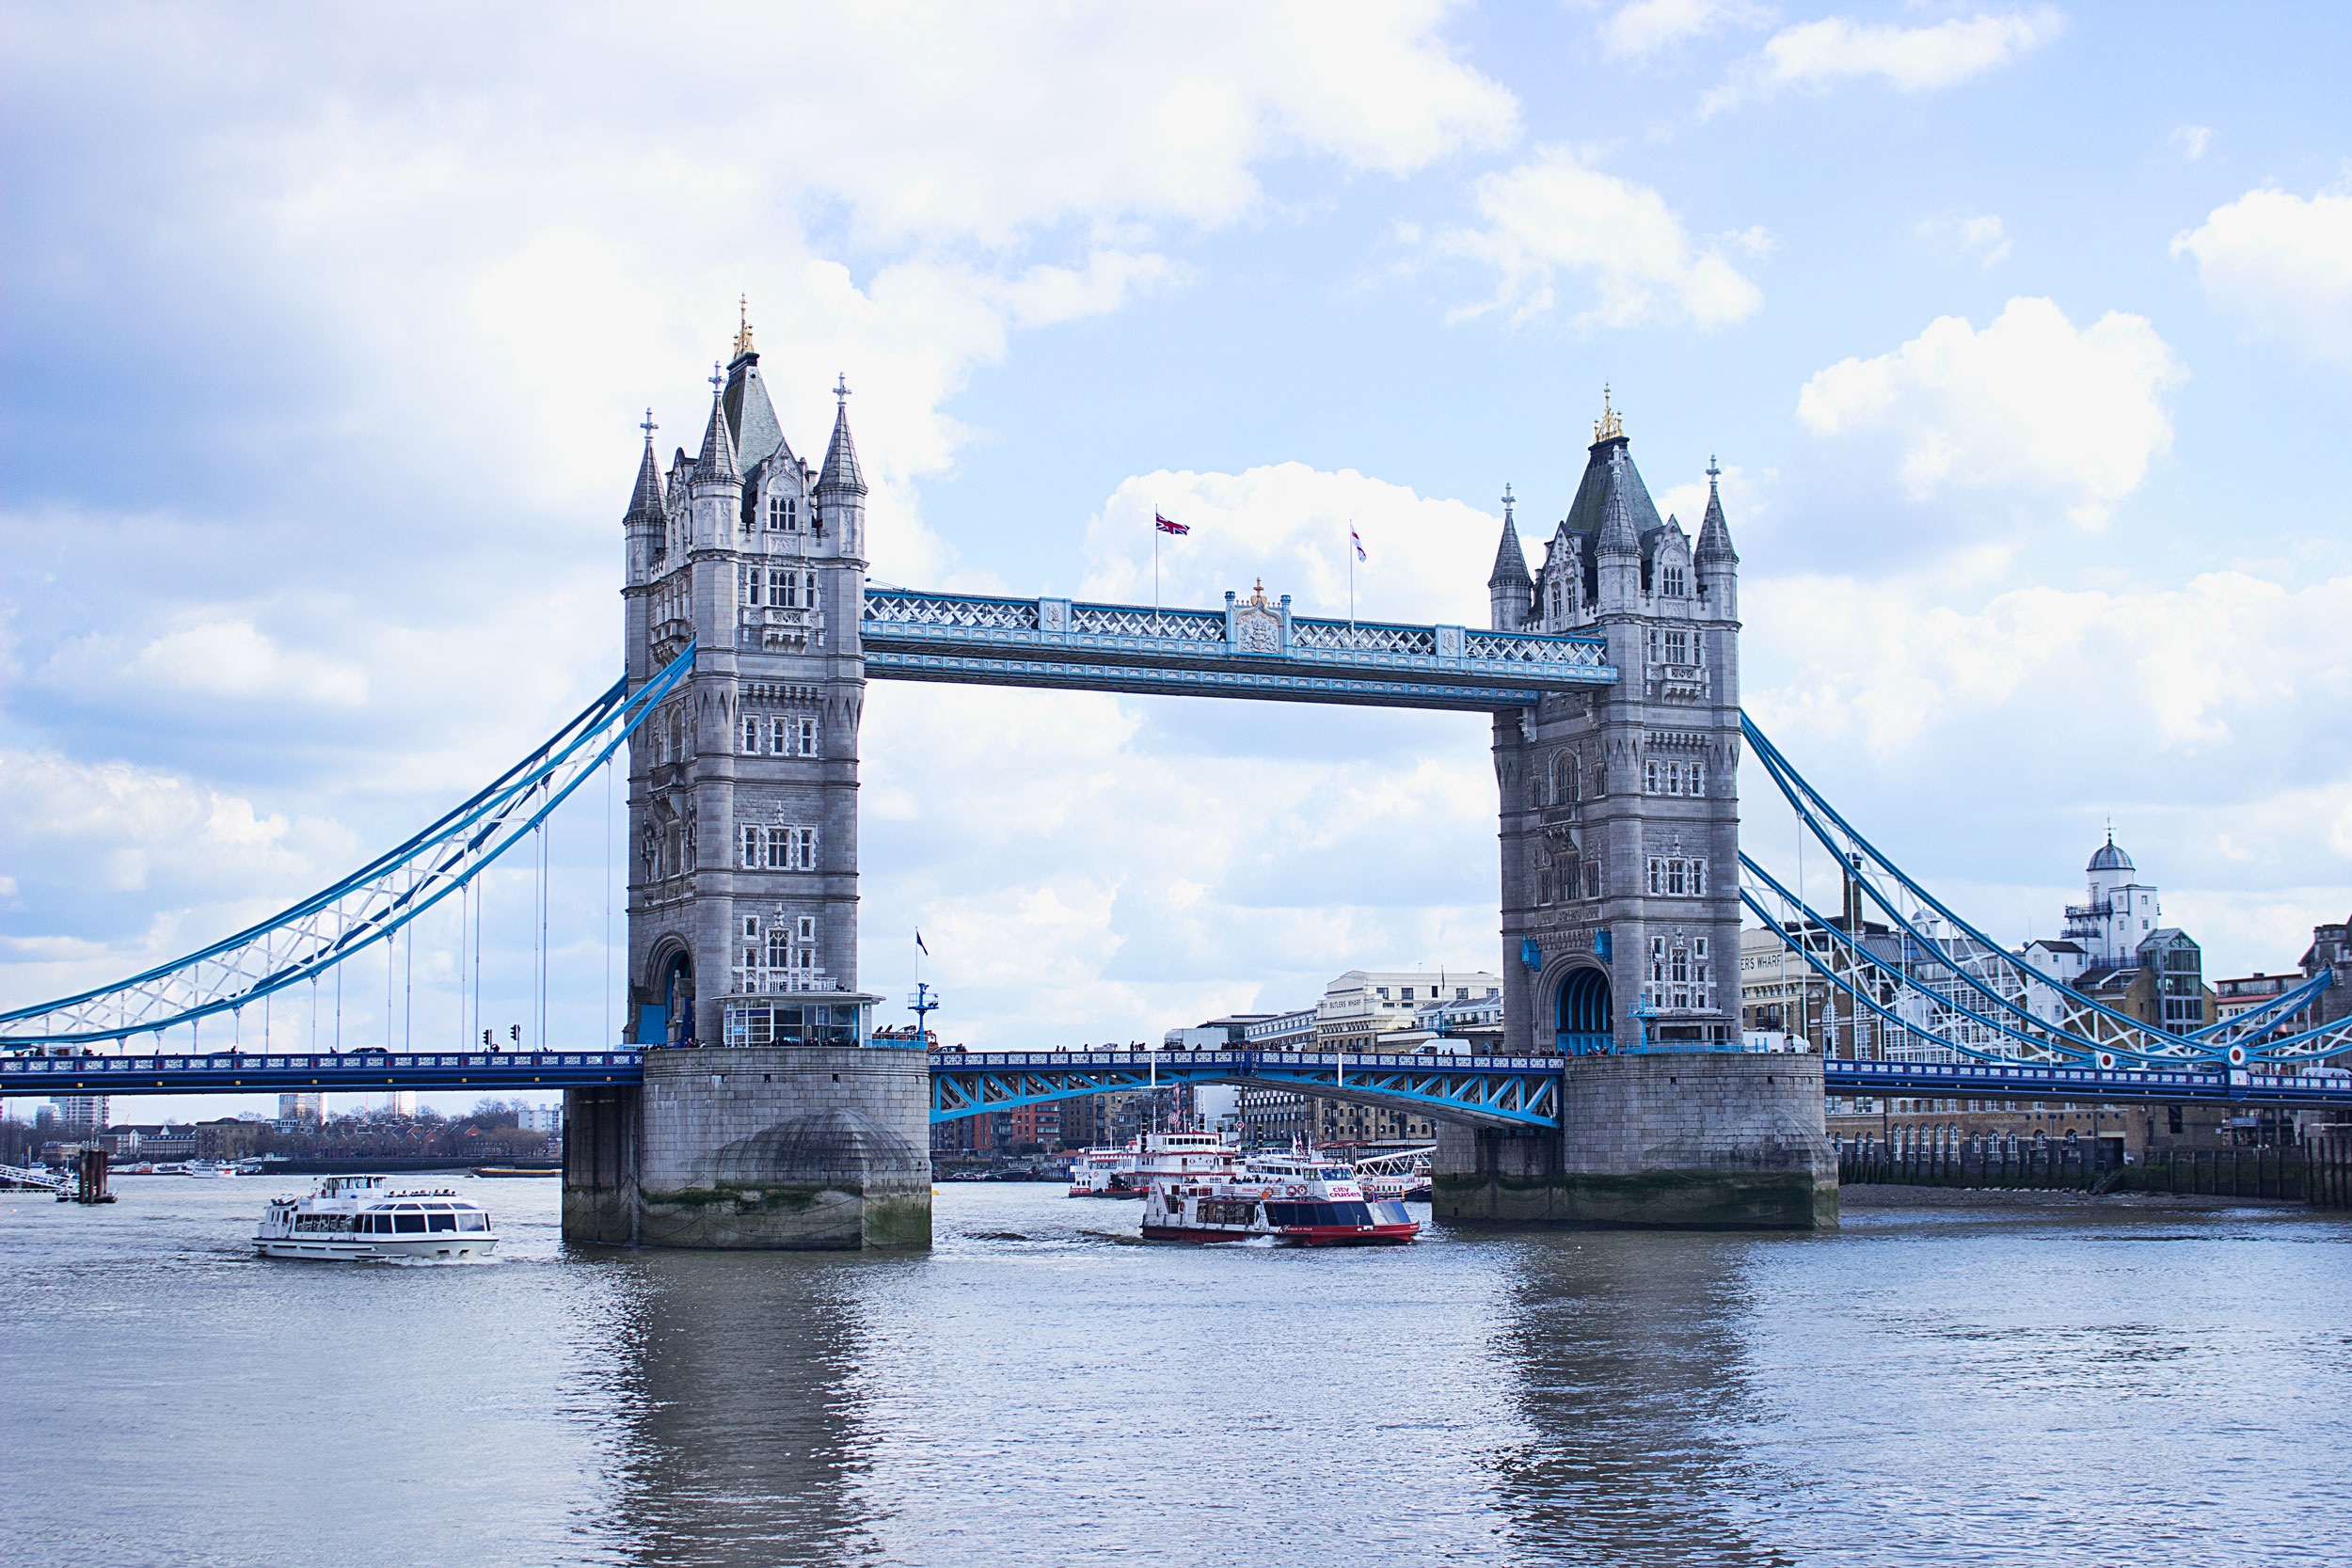
sea, water, bridge, skyline, river, monument, cityscape, transport, reflection, vehicle, landmark, harbor, tourism, waterway, nonbuilding structure